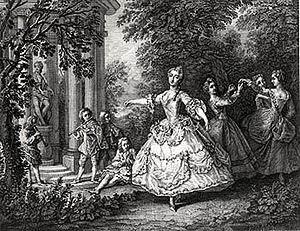
Terpsichore est un prologue en forme d'opéra-ballet en un acte de Georg Friedrich Haendel. Il compose cette œuvre en 1734 pour produire une nouvelle version de son opéra pastoral Il pastor fido qui date de 1712.